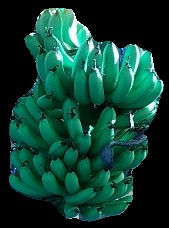
Variety: pachbale
Grade: grade1